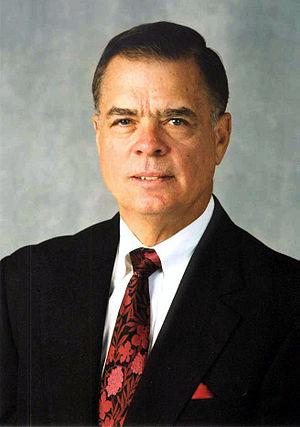
John Rusling Block, né le 31 août 1935 à Galesburg, est un homme politique américain. Membre du Parti républicain, il est secrétaire à l'Agriculture entre 1981 et 1986 dans l'administration du président Ronald Reagan.
Le secrétaire à l'Agriculture des États-Unis est le dirigeant du département de l'Agriculture des États-Unis, équivalent de ministre de l'Agriculture dans d'autres États. Il est membre du cabinet et est 9ᵉ sur la ligne de succession présidentielle.